William Hutton (historian)

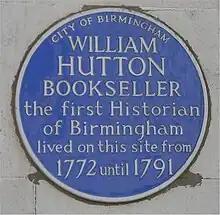
Blue plaque to William Hutton in Birmingham.

Hutton completed his autobiography " The Life of William Hutton" just before his death in 1815. He is commemorated by a blue plaque on Waterstone's bookshop on High Street, near the start of New Street, Birmingham and as a Bas relief on Derby's Exeter Bridge close to the Mill where he did his apprenticeship. A memorial exists in St Margaret's Church, Ward End.